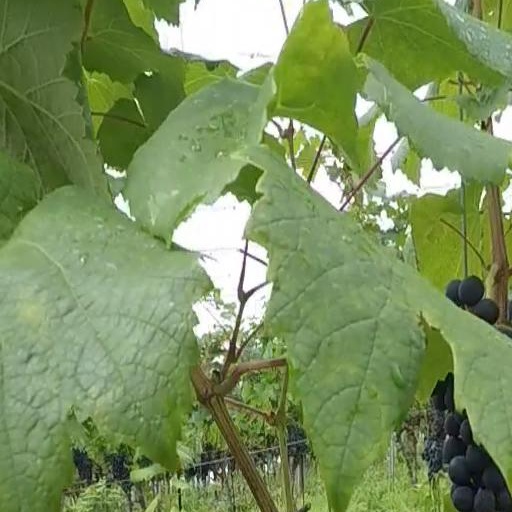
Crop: grape